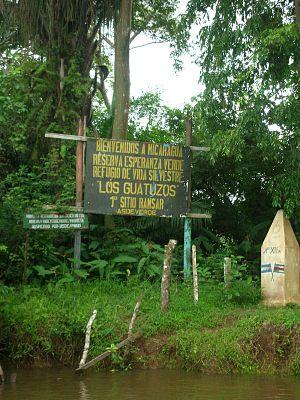
La frontière entre le Costa Rica et le Nicaragua est une frontière longue de 309 km pour laquelle le fleuve San Juan sert de frontière sur une grande partie de son parcours.